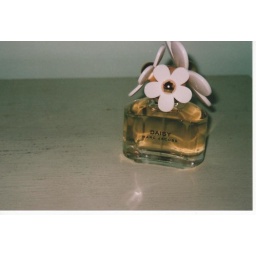
Marc jacobs in his infinite wisdom created this beautiful perfume named after his bull terrier daisy...Love bull terriers, love marc..